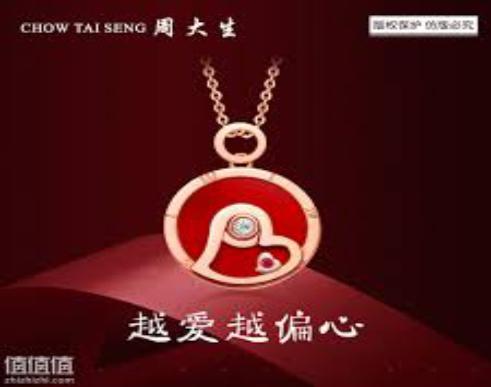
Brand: CHOW TAI SENG-1
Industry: Others